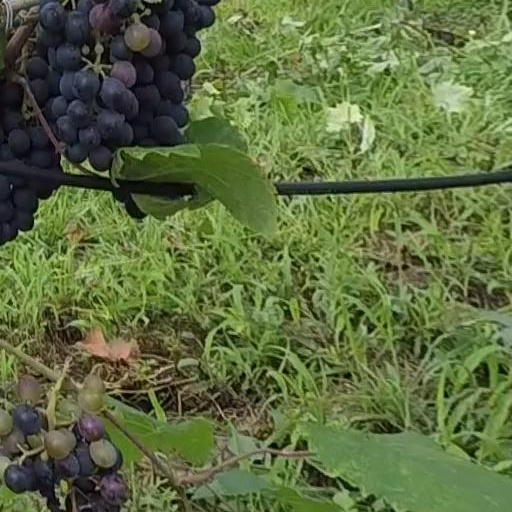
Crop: grape